8th Marine Infantry Parachute Regiment

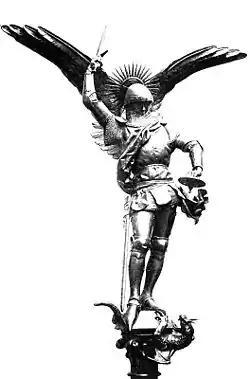
The Archangel Michael featured in Mont Saint-Michel and the Insignia of the 9th Parachute Chasseur Regiment.

The regiment relocated to the town of Nancy, Metropolitan France, in 1961, to form part of the 11th Light Intervention Division. The regimental headquarters moved to Castres in 1963.